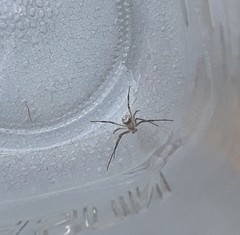
Species: Lactrodectus_hesperus